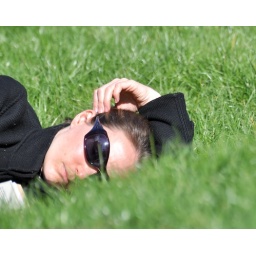
a nice girl resting on the grass in Butte de Chaumont